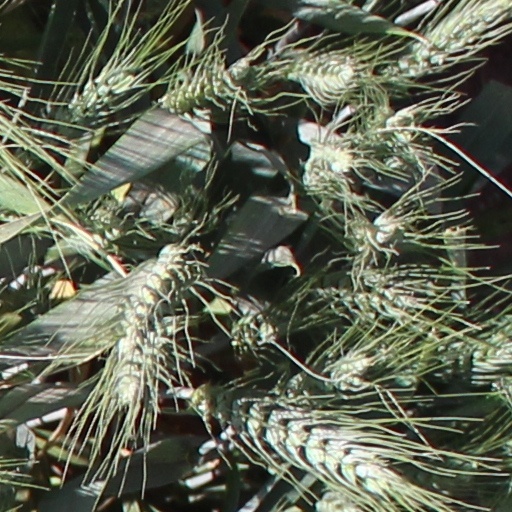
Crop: wheat